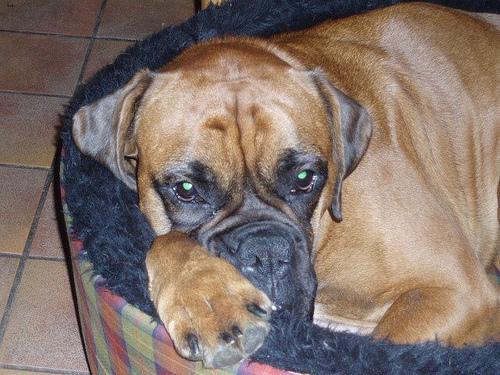
Breed: boxer